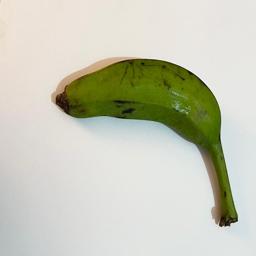
Ripeness: Green